Vayots Dzor Province

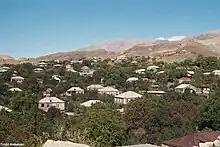
Malishka village

The population and density in Vayots Dzor is the least among the provinces of Armenia. According to the 2011 official census, Vayots Dzor has a population of 52,324 (25,740 men and 26,584 women), forming around 1.7% of the entire population of Armenia. The urban population is 18,449 (35.26%) and the rural is 33,875 (64.74%). The province has 3 urban and 41 rural communities. The largest urban community is the provincial centre of Yeghegnadzor, with a population of 7,944. The other urban centres of Vayk and Jermuk have a population of 5,877 and 4,628 respectively.